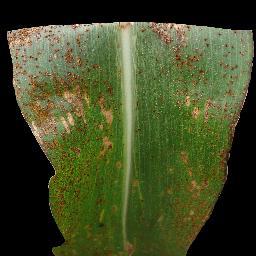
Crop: corn
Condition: (maize)_common_rust